Air Force Test Center

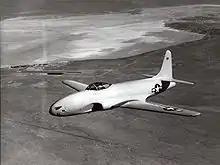
Lockheed XP-80A, AAF Ser. No. 44-83021, Gray Ghost in flight.

XP-59 aircraft testing continued at Muroc for the remainder of 1942 and in 1943. The second XP-59A flew on 15 February 1943 and the third late in April. Shortly before the first flight of the XP-59A, the USAAF had placed an order for one hundred P-59A Airacomets. However, the performance of the XP-59A service test aircraft had proved to be rather disappointing, not even up to the standards of conventional piston-engined fighter aircraft already in service with the USAAF. It was considered rather unlikely that any appreciable improvements in the performance of the P-59 would soon be forthcoming, and by the early fall of 1943 the Airacomet was no longer considered by the USAAF as being worthy of consideration as an operational combat type.